Eriophyes vitis

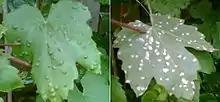
"Eriophyes vitis"

"Eriophyes vitis", also known as grape erineum mite or blister mite, is a mite species in the genus "Eriophyes" infecting grape leaves ("Vitis vinifera"). "E. vitis" has spread worldwide and has three distinct strains: a leaf-curling strain, a blister-causing strain, and a strain that stunts the growth of buds. It is a vector of grapevine pinot gris virus and grapevine inner necrosis virus.